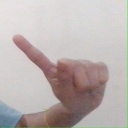
अक्षर: ए